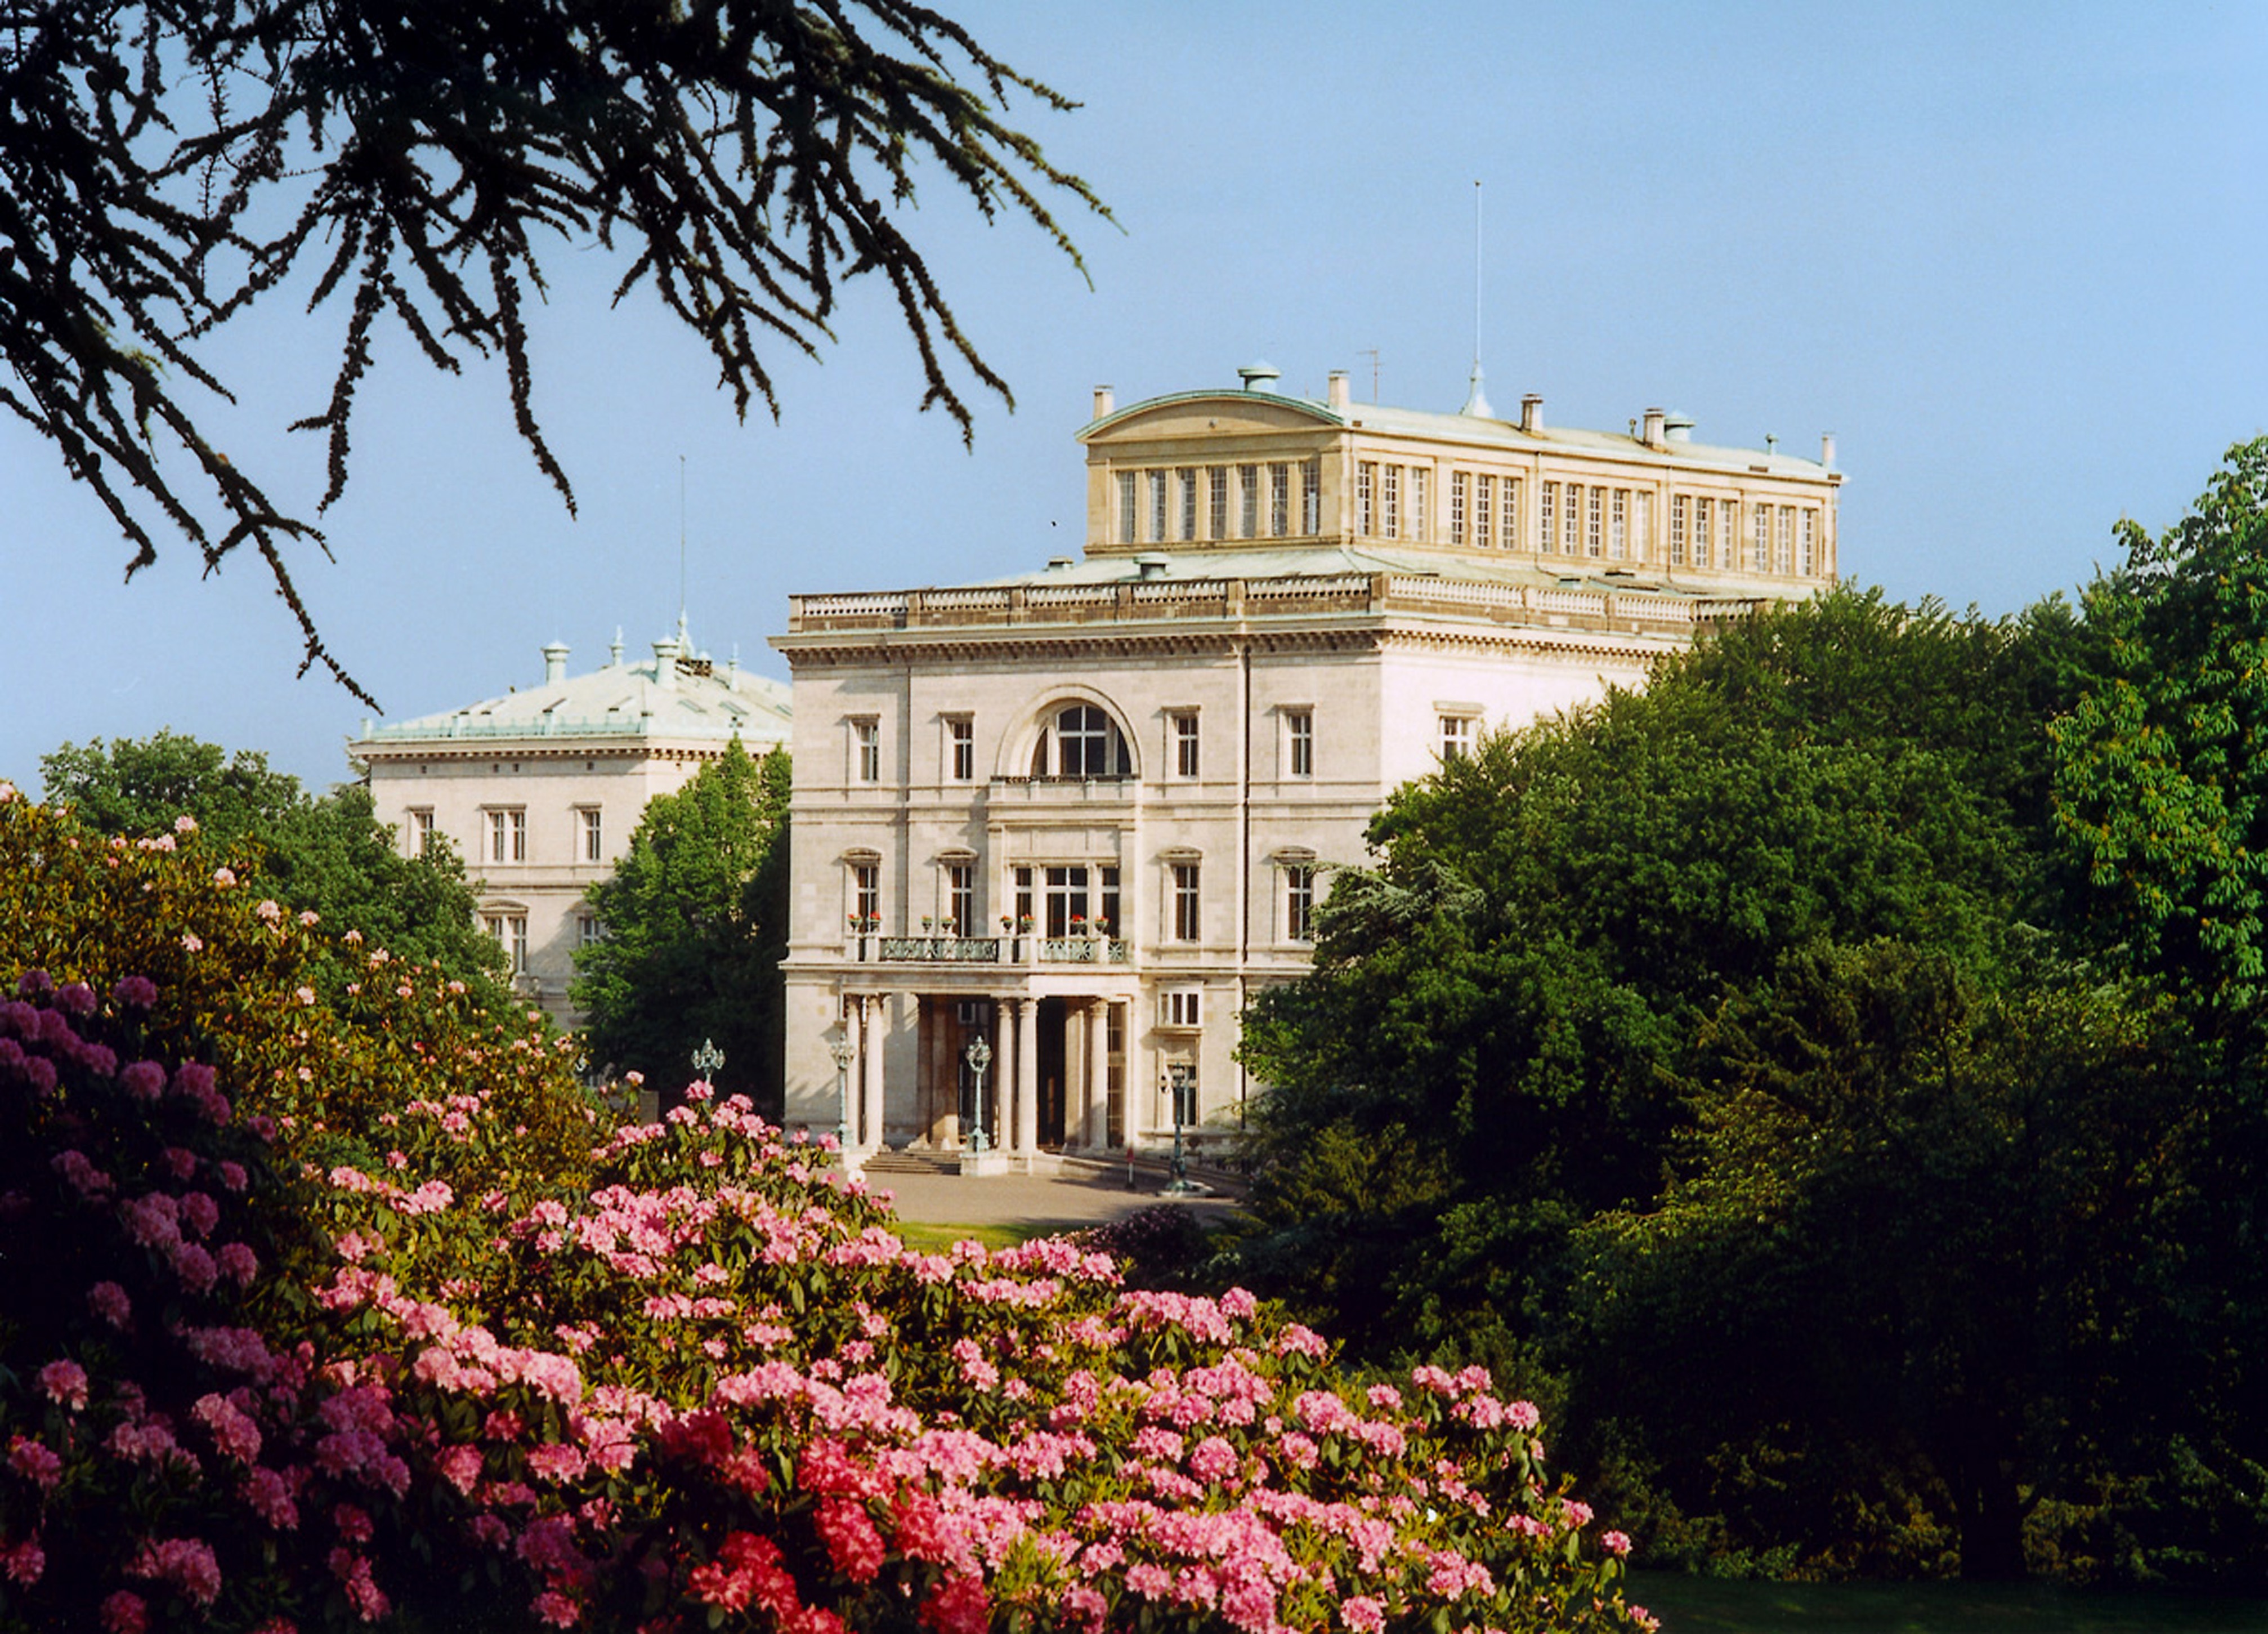
architecture, flower, building, chateau, palace, museum, park, landmark, colorful, garden, eat, trees, famous, estate, visit, manor house, ruhr area, stately home, villa hill, dynasty krupp, steel works